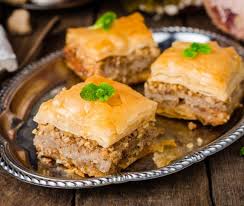
Yemek: baklava